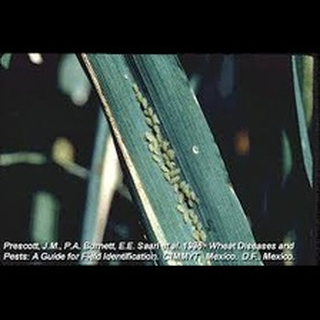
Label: wheat_leaf_blight